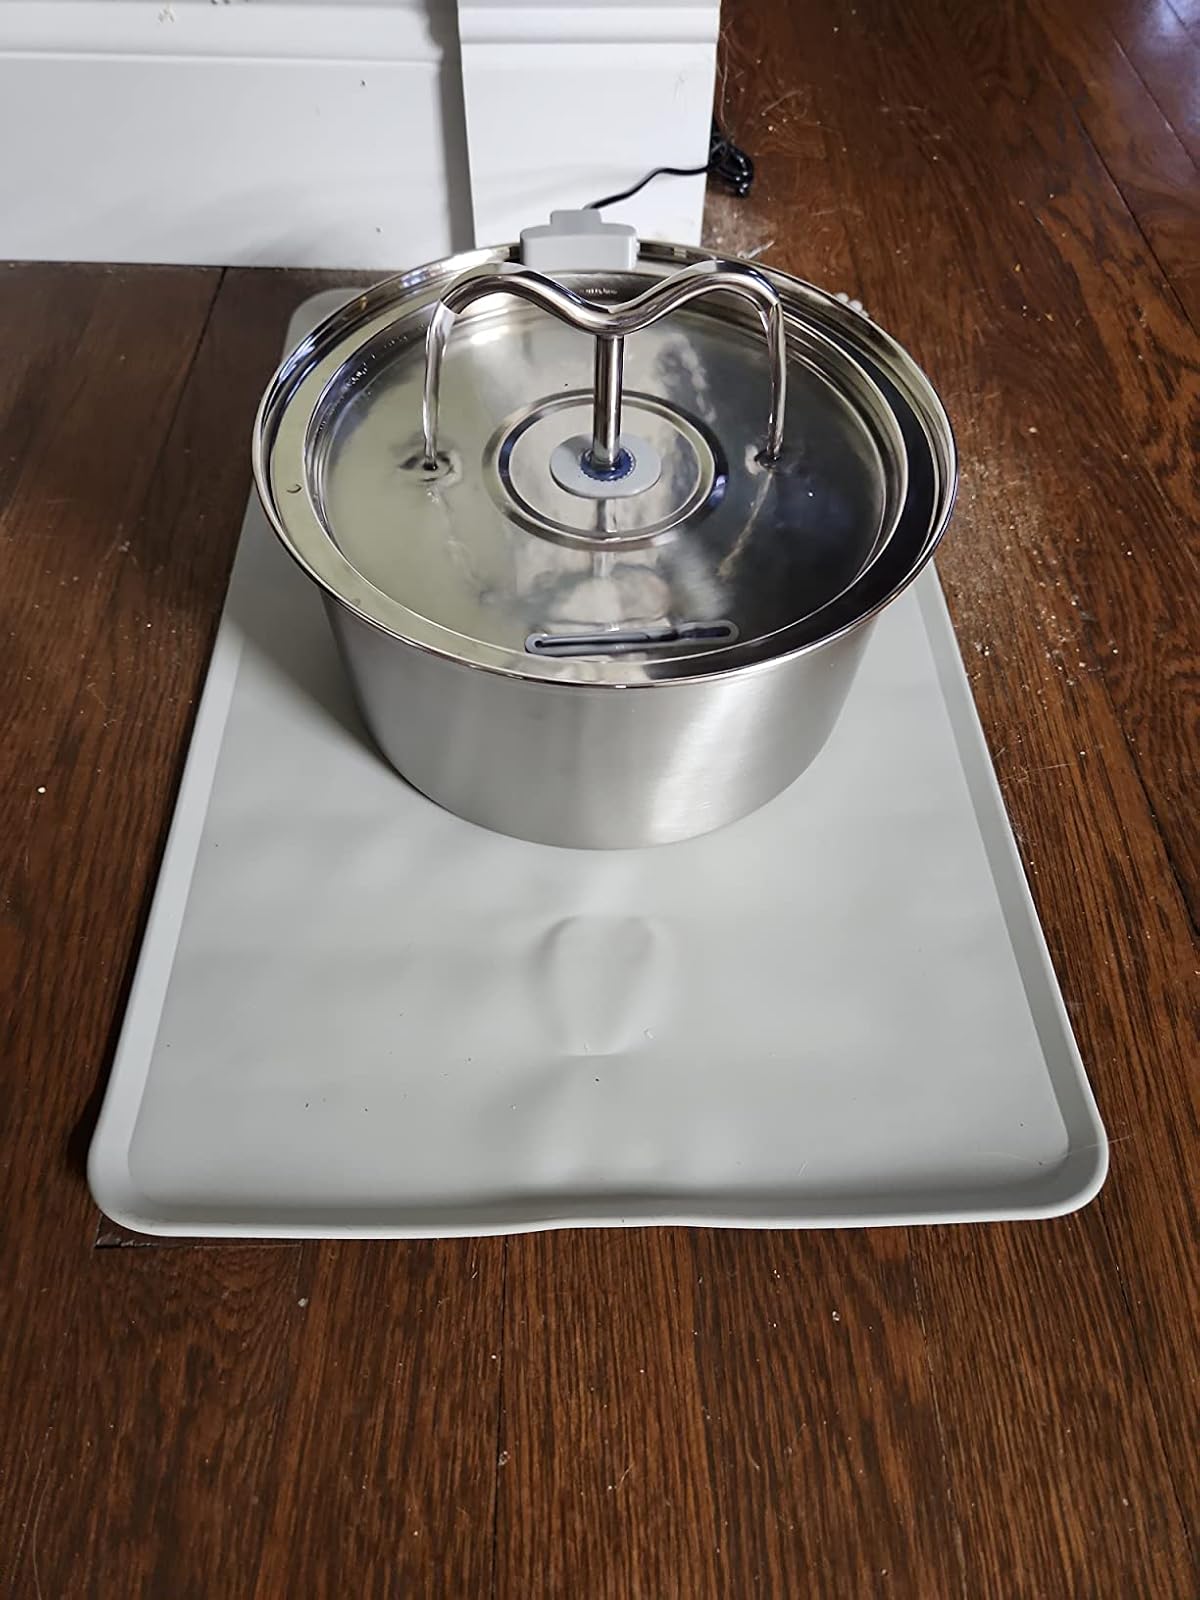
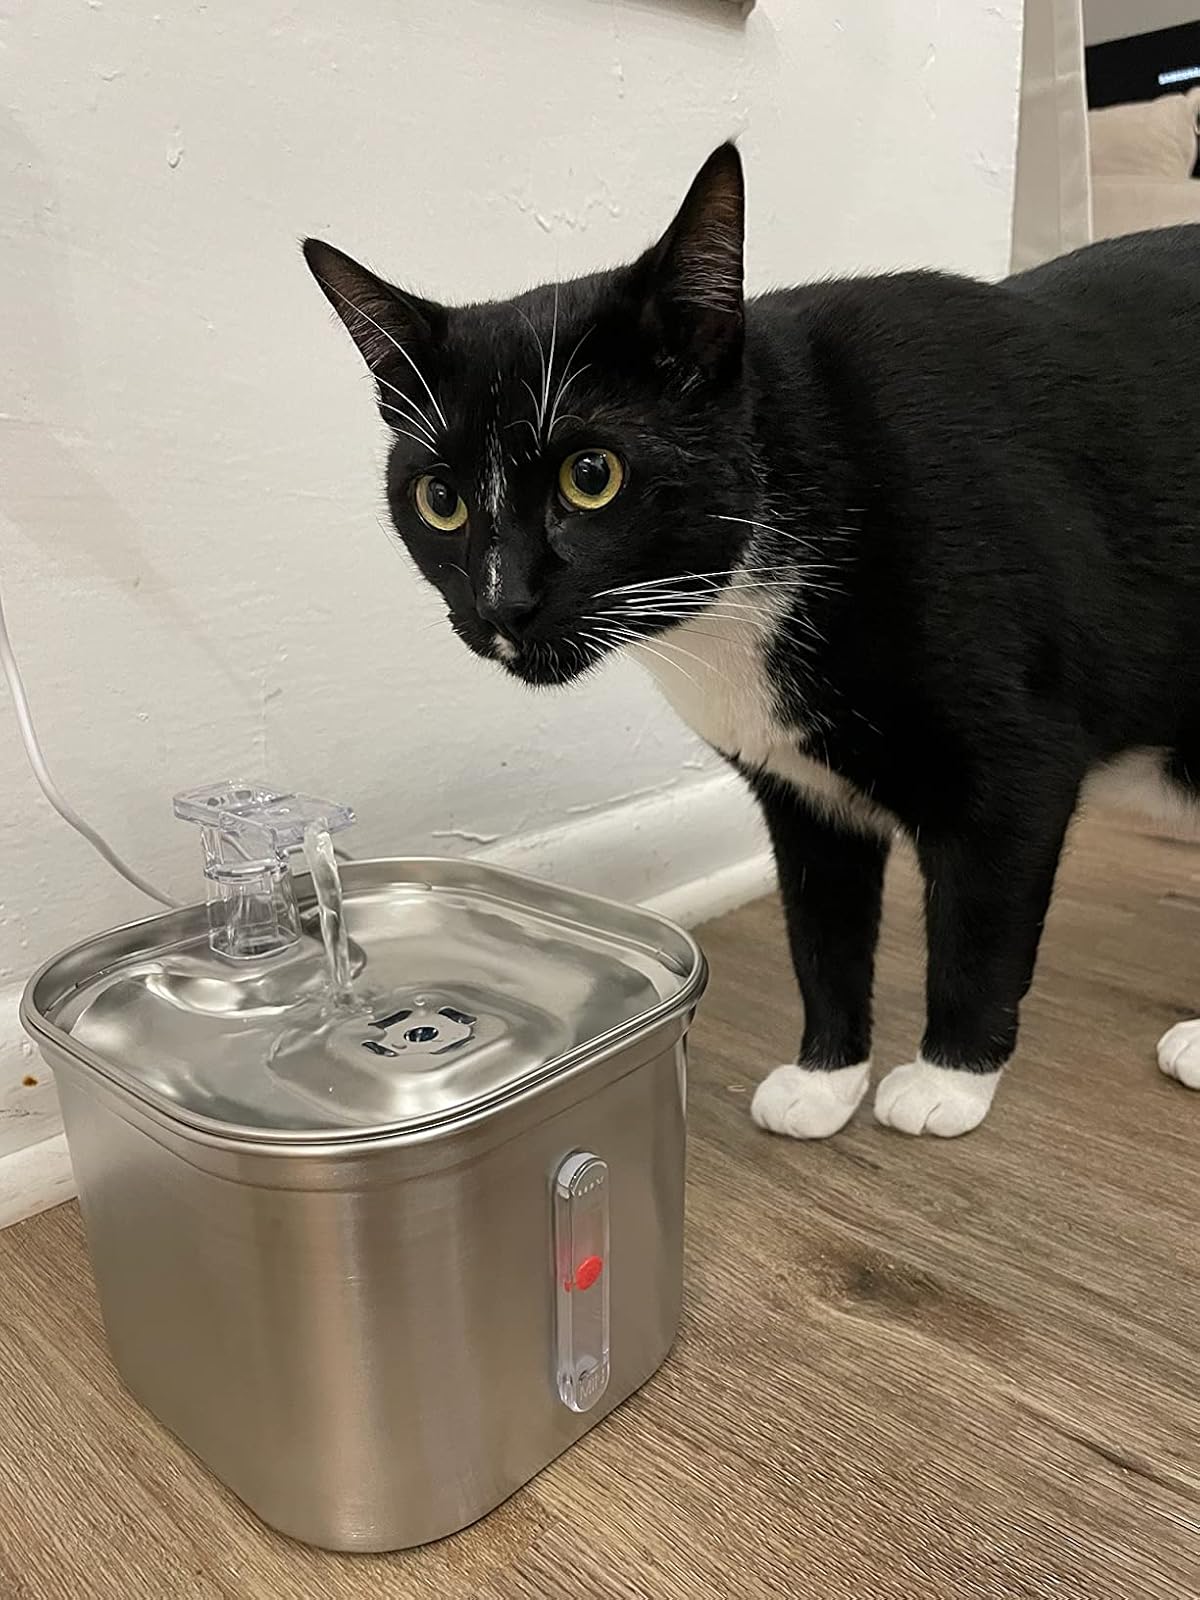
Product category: items_bowl
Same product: no